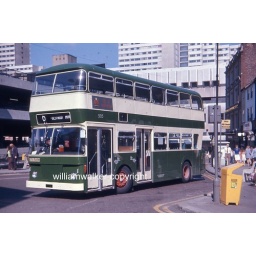
With narrow green band above the lower deck windows, non-standard fleet name plate, and different seat coverings.